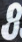
Number: 8